Iwappara-Skiing Ground Station

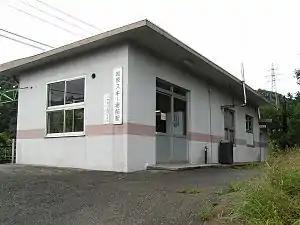
Iwappara-Skiing Ground Station in October 2005

is a railway station on the Joetsu Line in the town of Yuzawa, Minamiuonuma District, Niigata Prefecture, Japan, operated by East Japan Railway Company (JR East).